Cavalier King Charles Spaniel

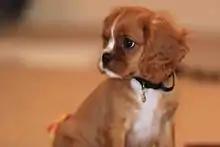
Ruby Cavalier King Charles Spaniel puppy

Episodic Falling causes "exercise-induced paroxysmal hypertonicity" meaning that there is increased muscle tone in the dog and the muscles cannot relax. Previously thought to be a muscular disorder, it is now known to be neurological. EF is caused by a single recessive gene, and a genetic test is available. Except for severe cases, episodes will be in response to exercise, excitement or similar exertions. Although EF is often misdiagnosed as epilepsy, which typically results in loss of consciousness, the dog remains conscious throughout the episode. Severity of symptoms can range from mild, occasional falling to freezing to seizure-like episodes lasting hours. Episodes can become more or less severe as the dog gets older and there is no standard pattern to the attacks. The onset of symptoms usually occurs when a dog is between 4 months and 4 years of age. It is similar to Scotty Cramp, a genetic disorder in Scottish Terriers. About 1% of Cavaliers are affected by the condition, with 19% being carriers. Dogs with whole coloured coats were more likely to be affected than dogs with parti-coloured coats.